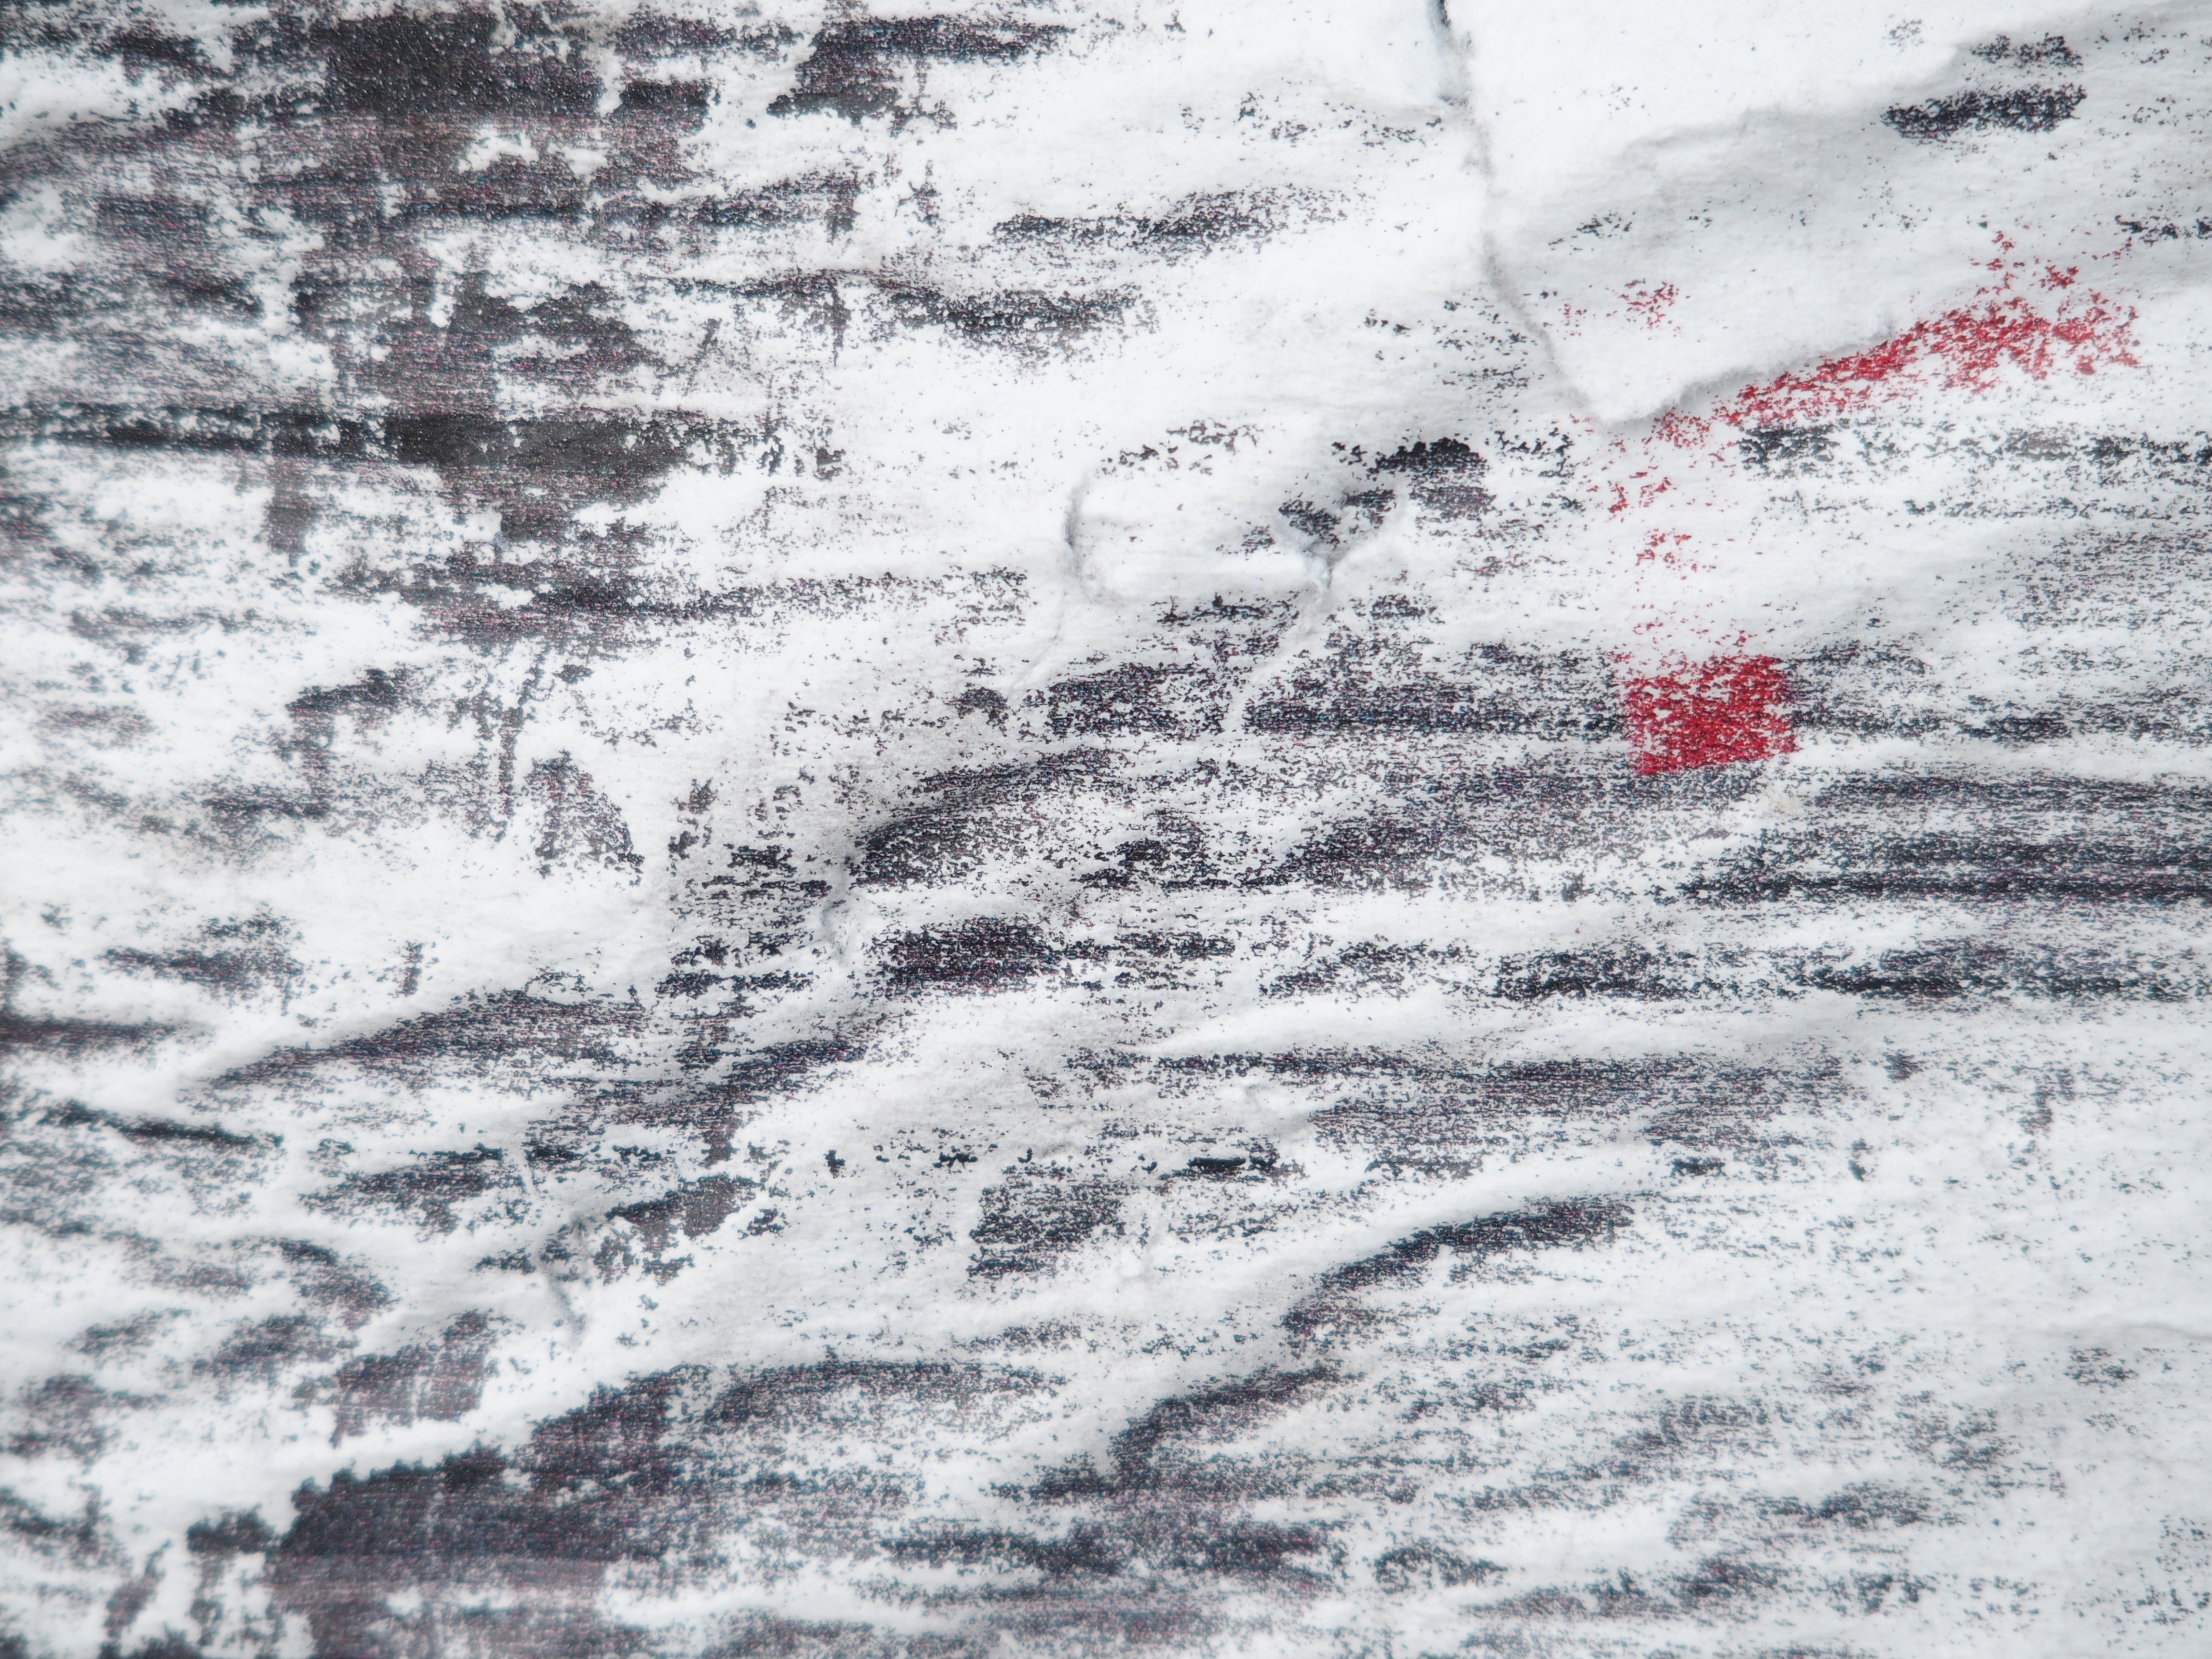
snow, texture, wave, dirty, grunge, background, sketch, drawing, geological phenomenon, wind wave